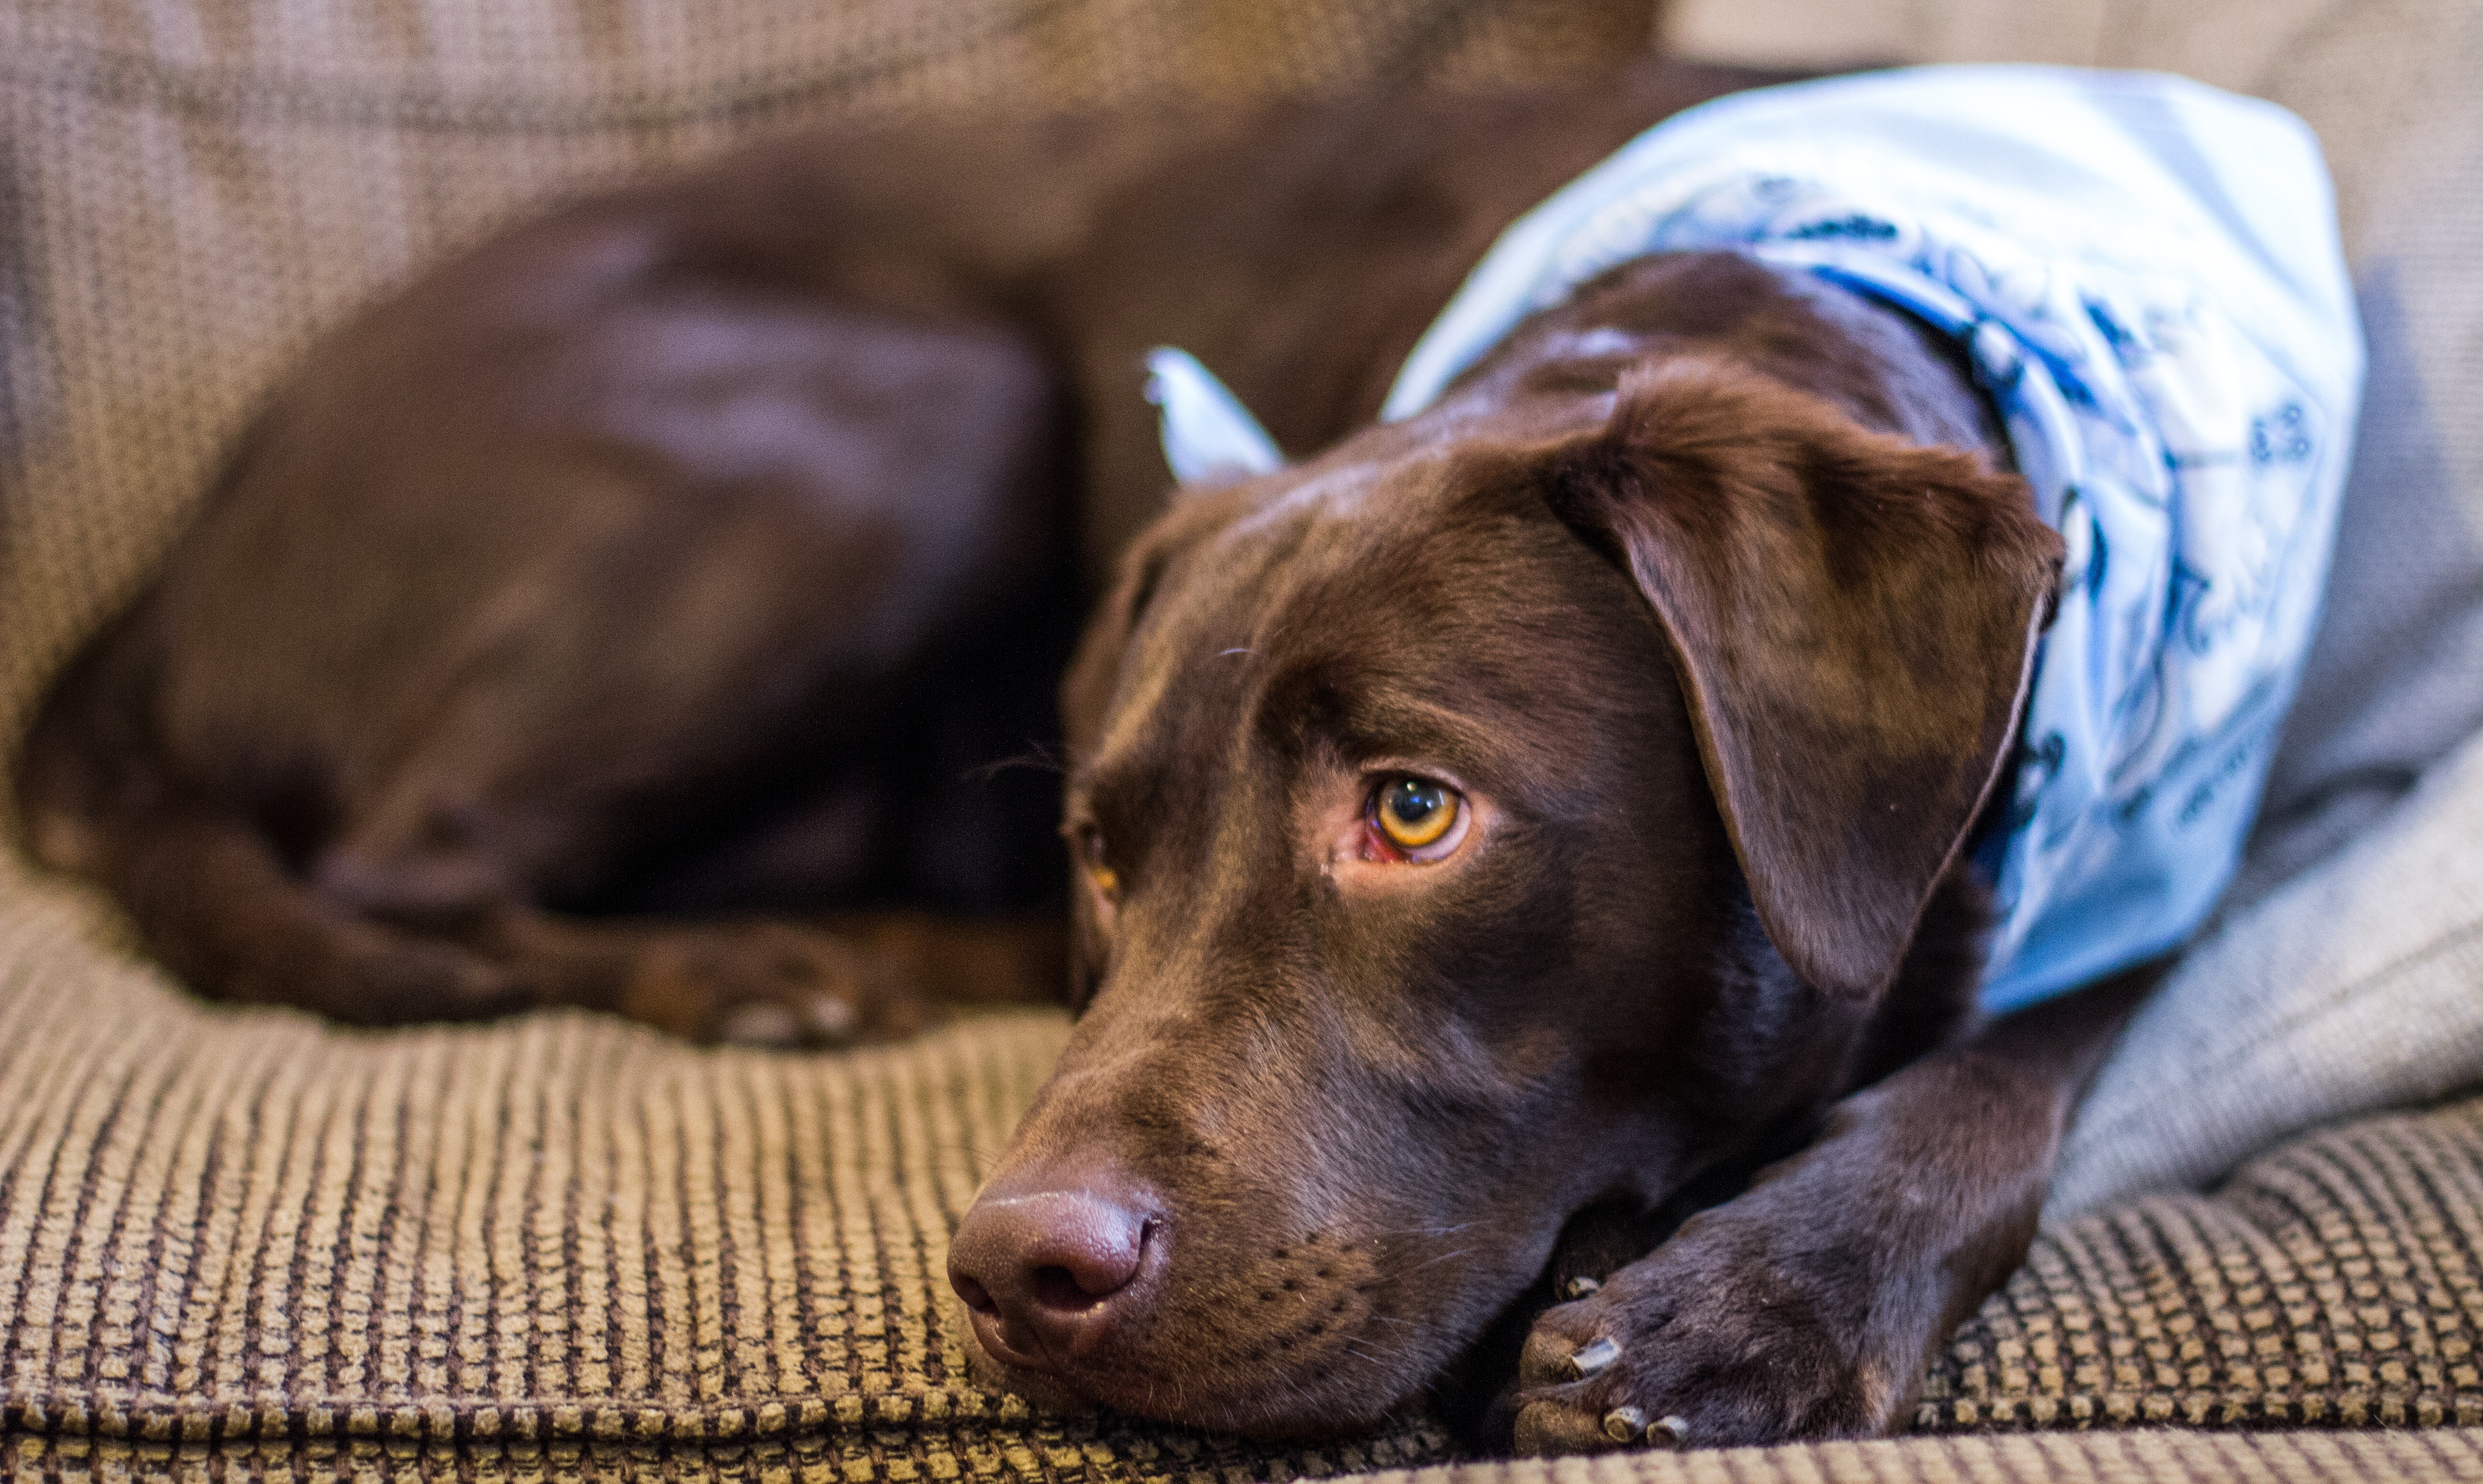
puppy, dog, animal, cute, canine, pet, fur, brown, mammal, chocolate, pillow, couch, eyes, ears, vertebrate, labrador retriever, adorable, labrador, breed, pup, doggy, lab, purebred, pedigree, obedient, cute dog, cute puppy, dog like mammal